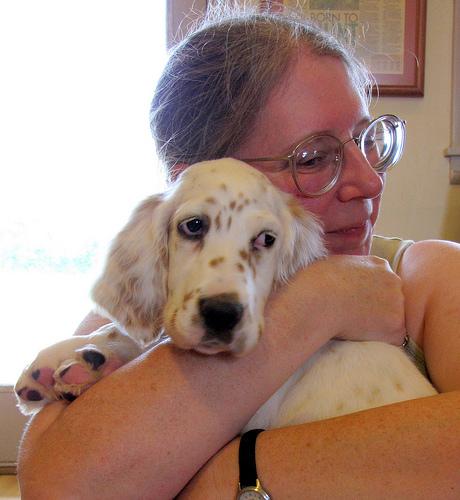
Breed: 203-n000022-English_setter